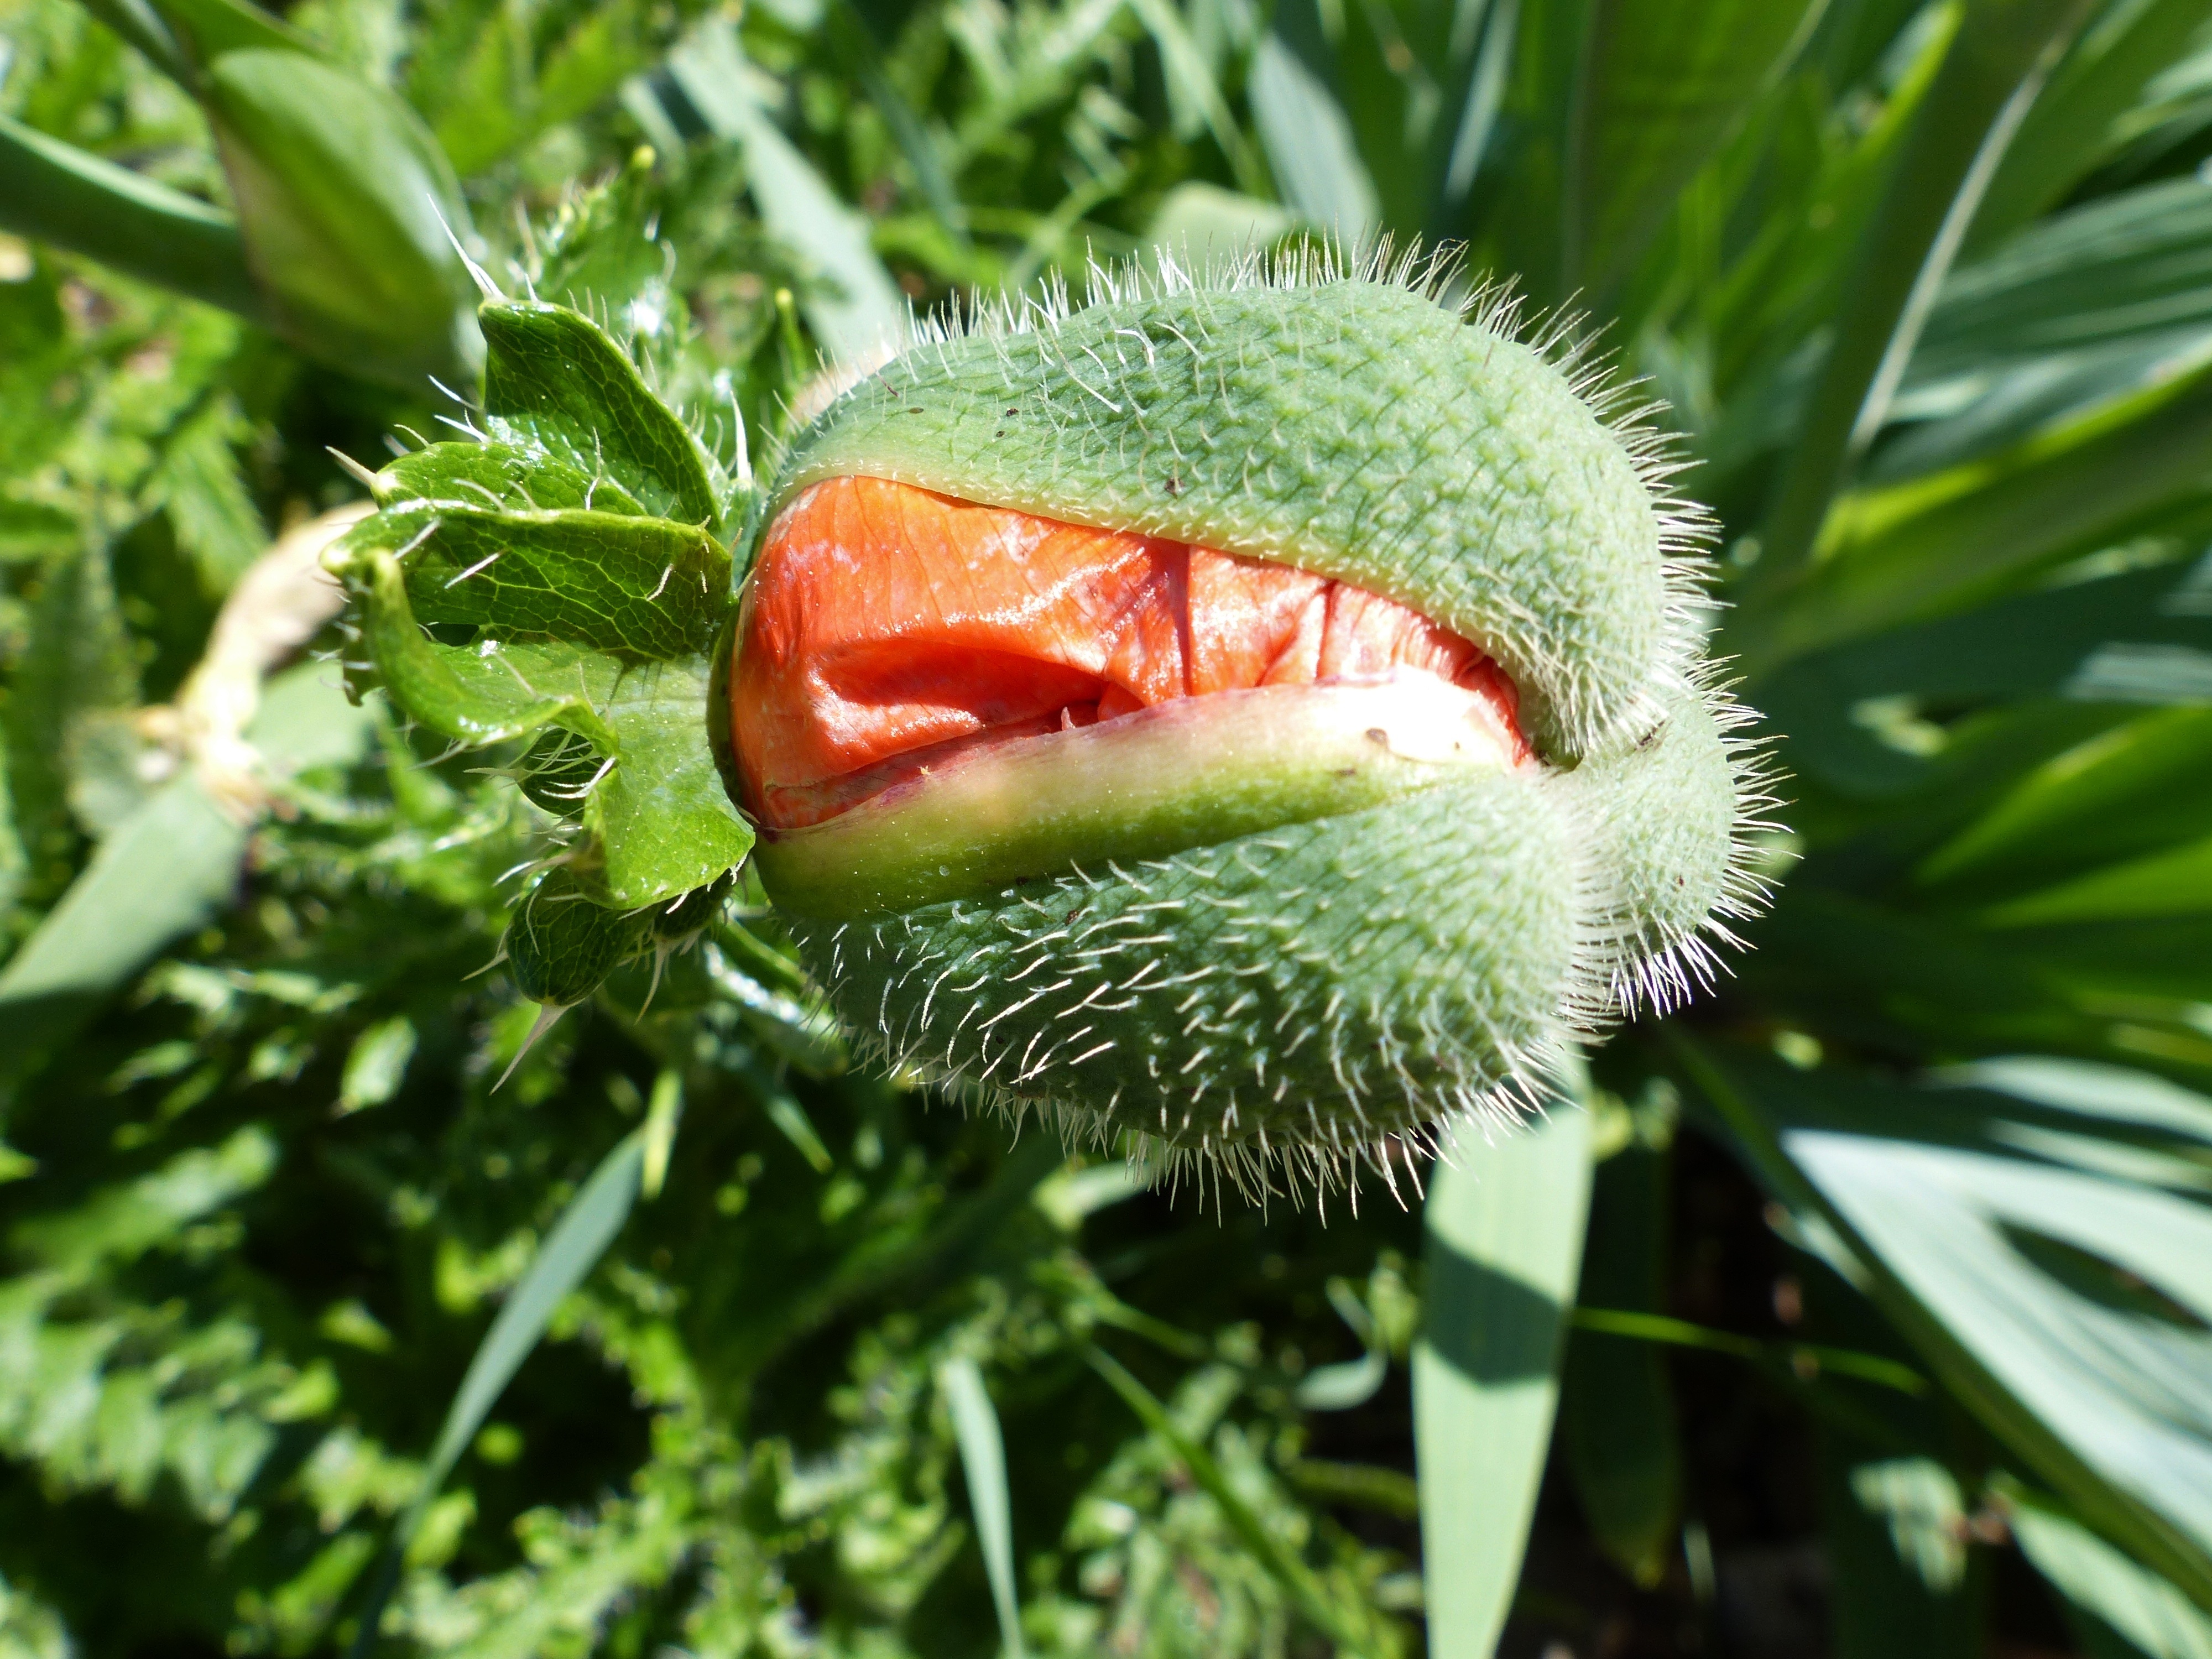
tree, plant, fruit, leaf, flower, summer, food, spring, red, produce, botany, close, flora, strawberry, klatschmohn, red poppy, poppy, bud, strawberries, macro photography, flowering plant, mohngewaechs, land plant, beginning of life